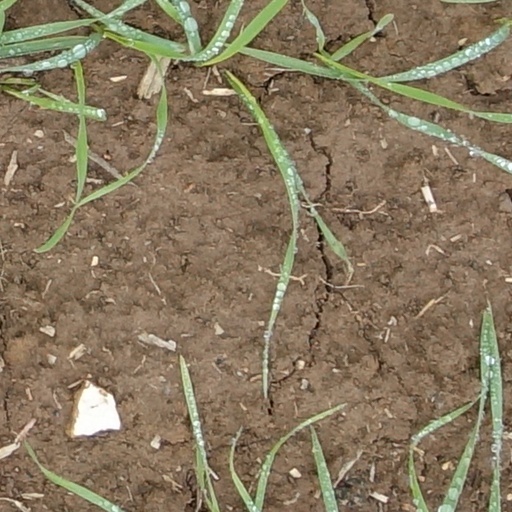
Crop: wheat